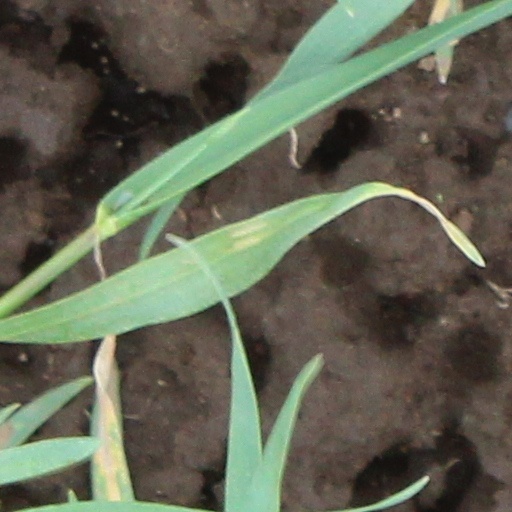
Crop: wheat